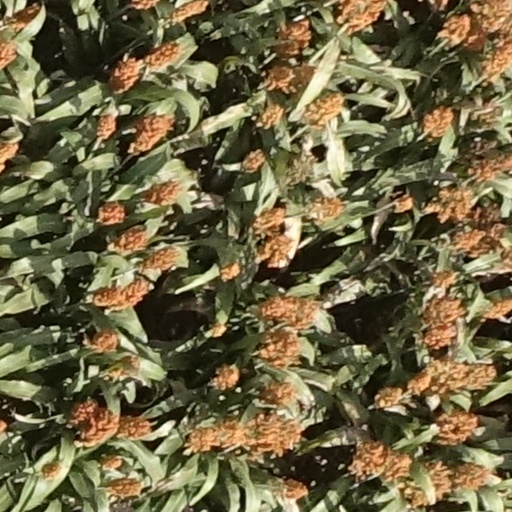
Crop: sorghum